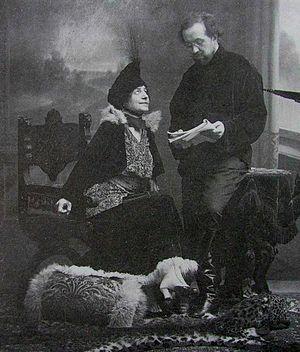
Mikhaïl Petrovitch Artsybachev, né le 24 octobre 1878 dans le village de Dobroslavovka, près d'Akhtyrka, dans le gouvernement de Kharkov, mort le 3 mars 1927 à Varsovie est un publiciste, écrivain et dramaturge russe, qui connut un extraordinaire succès populaire au début du XXᵉ siècle avant d'être censuré en partie par le régime tsariste puis totalement par le régime soviétique et de sombrer dans l'oubli, son œuvre n'étant plus rééditée avant 1994.